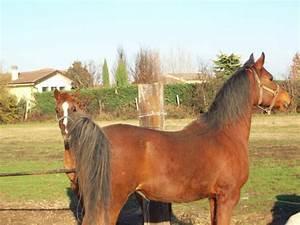
horse